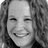
Emotion: happy